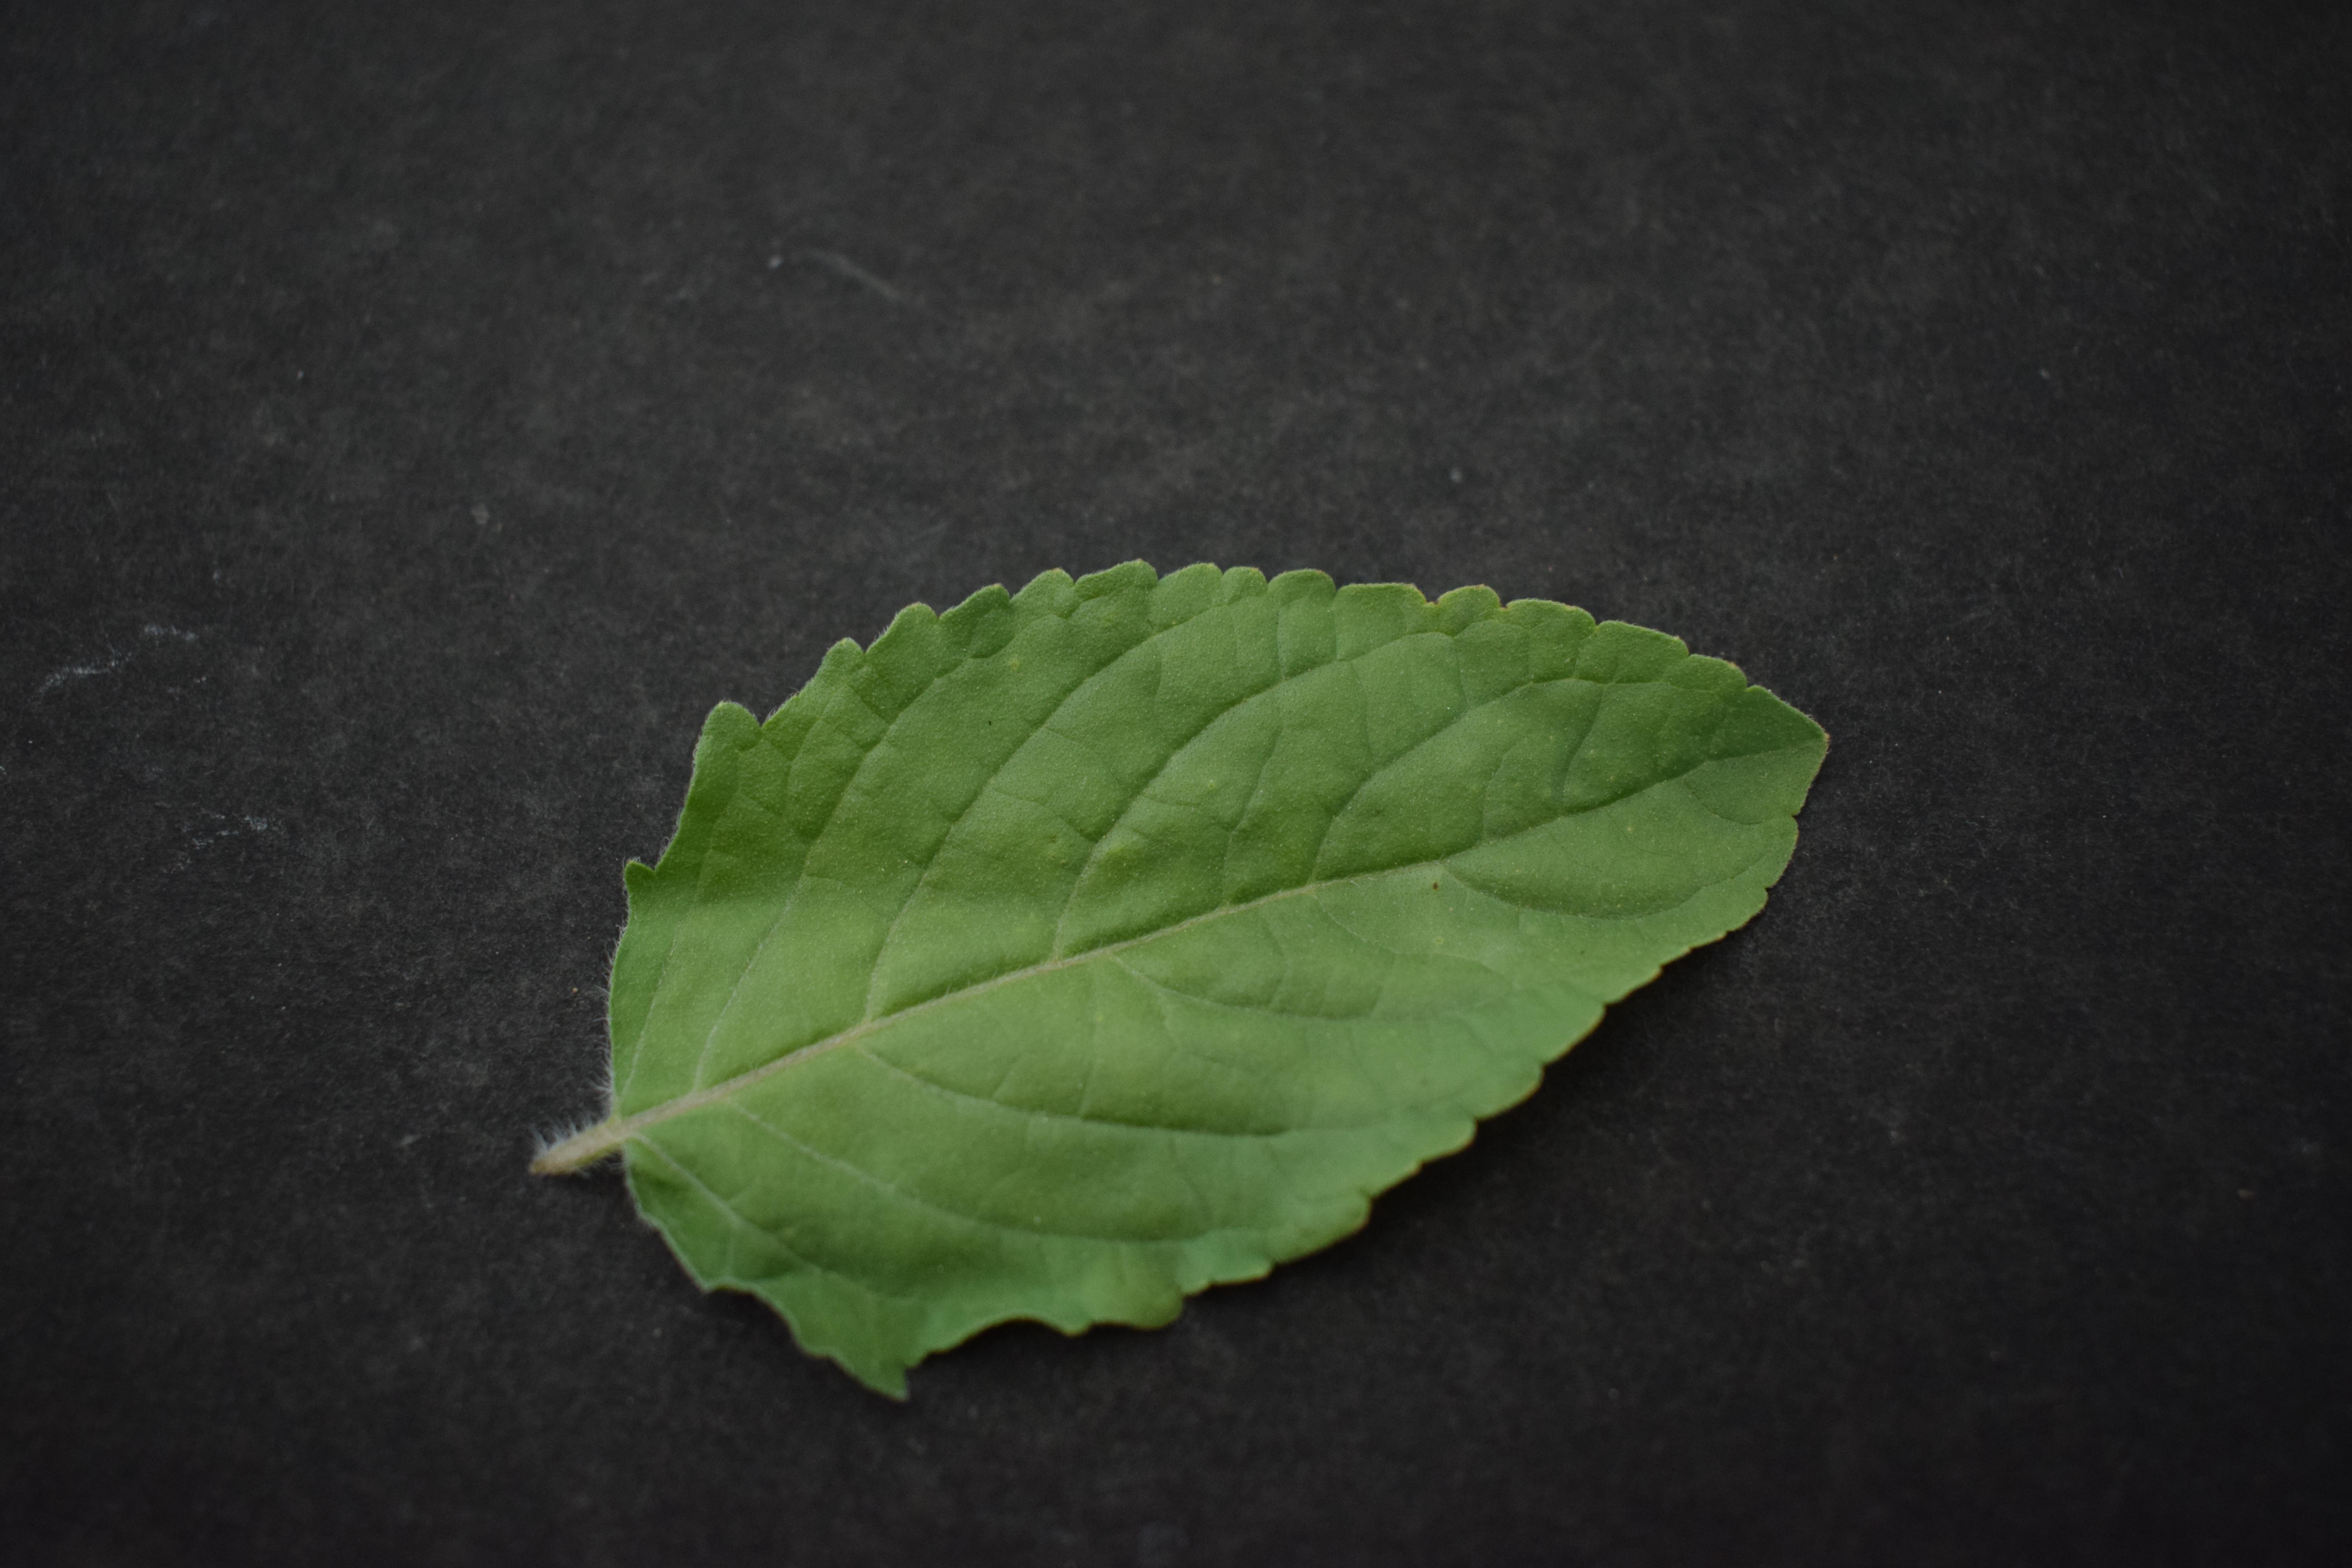
Plant species: Basil